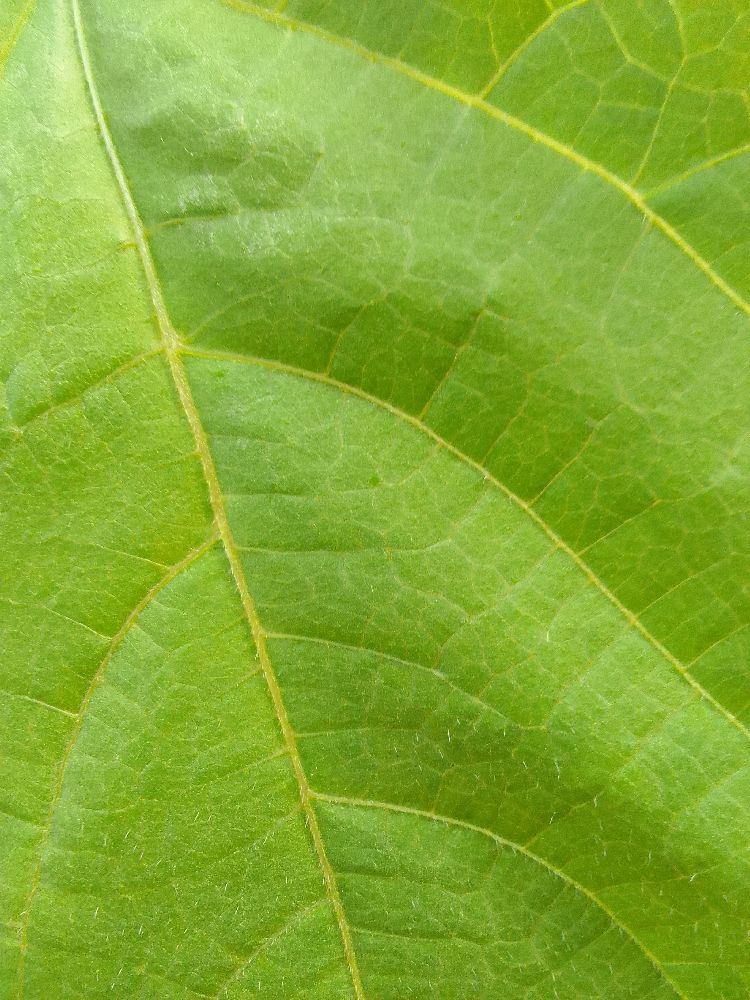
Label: healthy